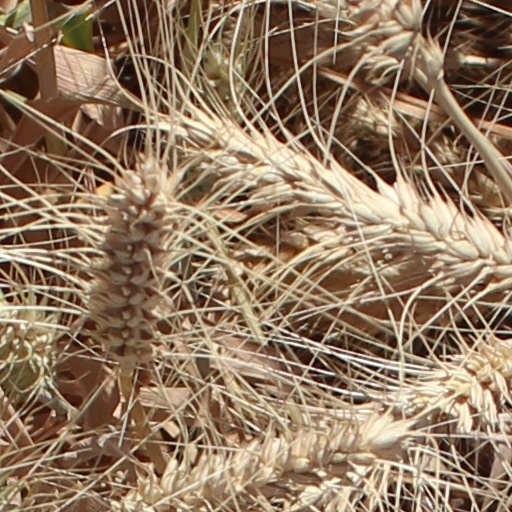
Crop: wheat